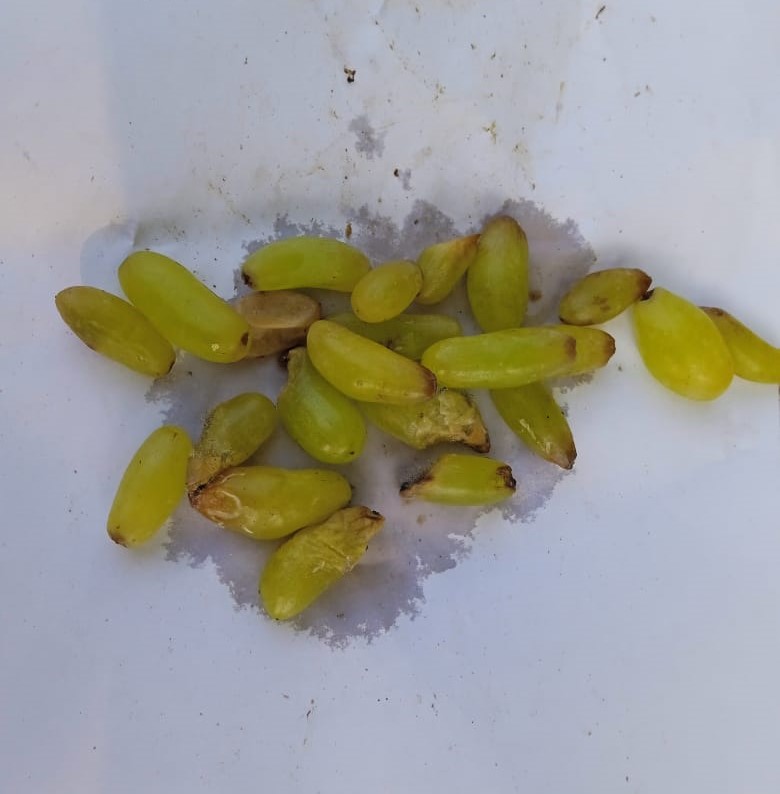
Fruit: grape
Condition: rotten